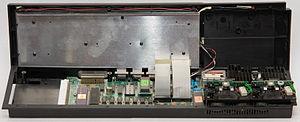
Le Sinclair QL fut le premier micro-ordinateur « professionnel » de la marque Sinclair. Il succède au ZX80, ZX81 et ZX Spectrum plus orientés vers une utilisation familiale.